Victoria, Rotorua

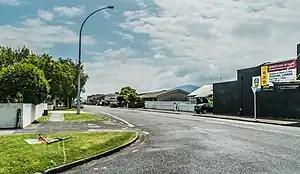

Victoria is a suburb of Rotorua in the Bay of Plenty Region of New Zealand's North Island.